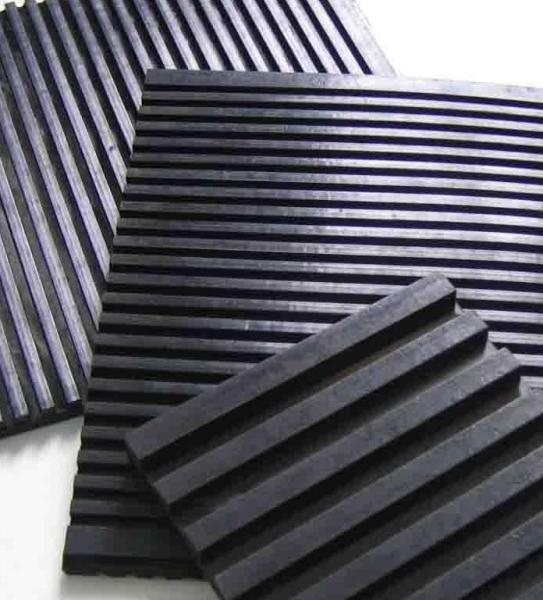
Texture: grooved